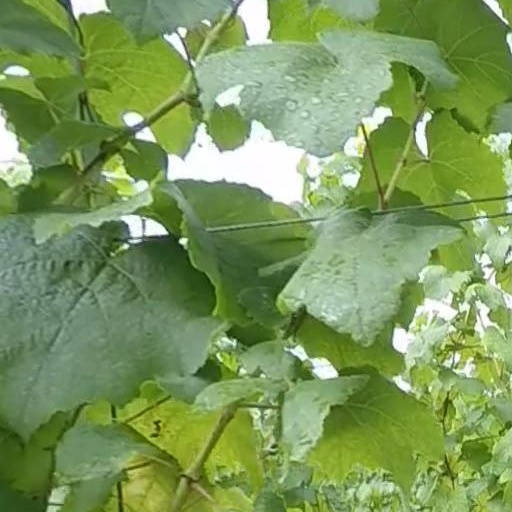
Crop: grape